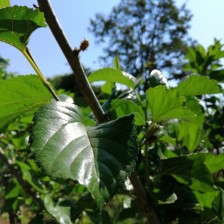
Variety: Buriram60